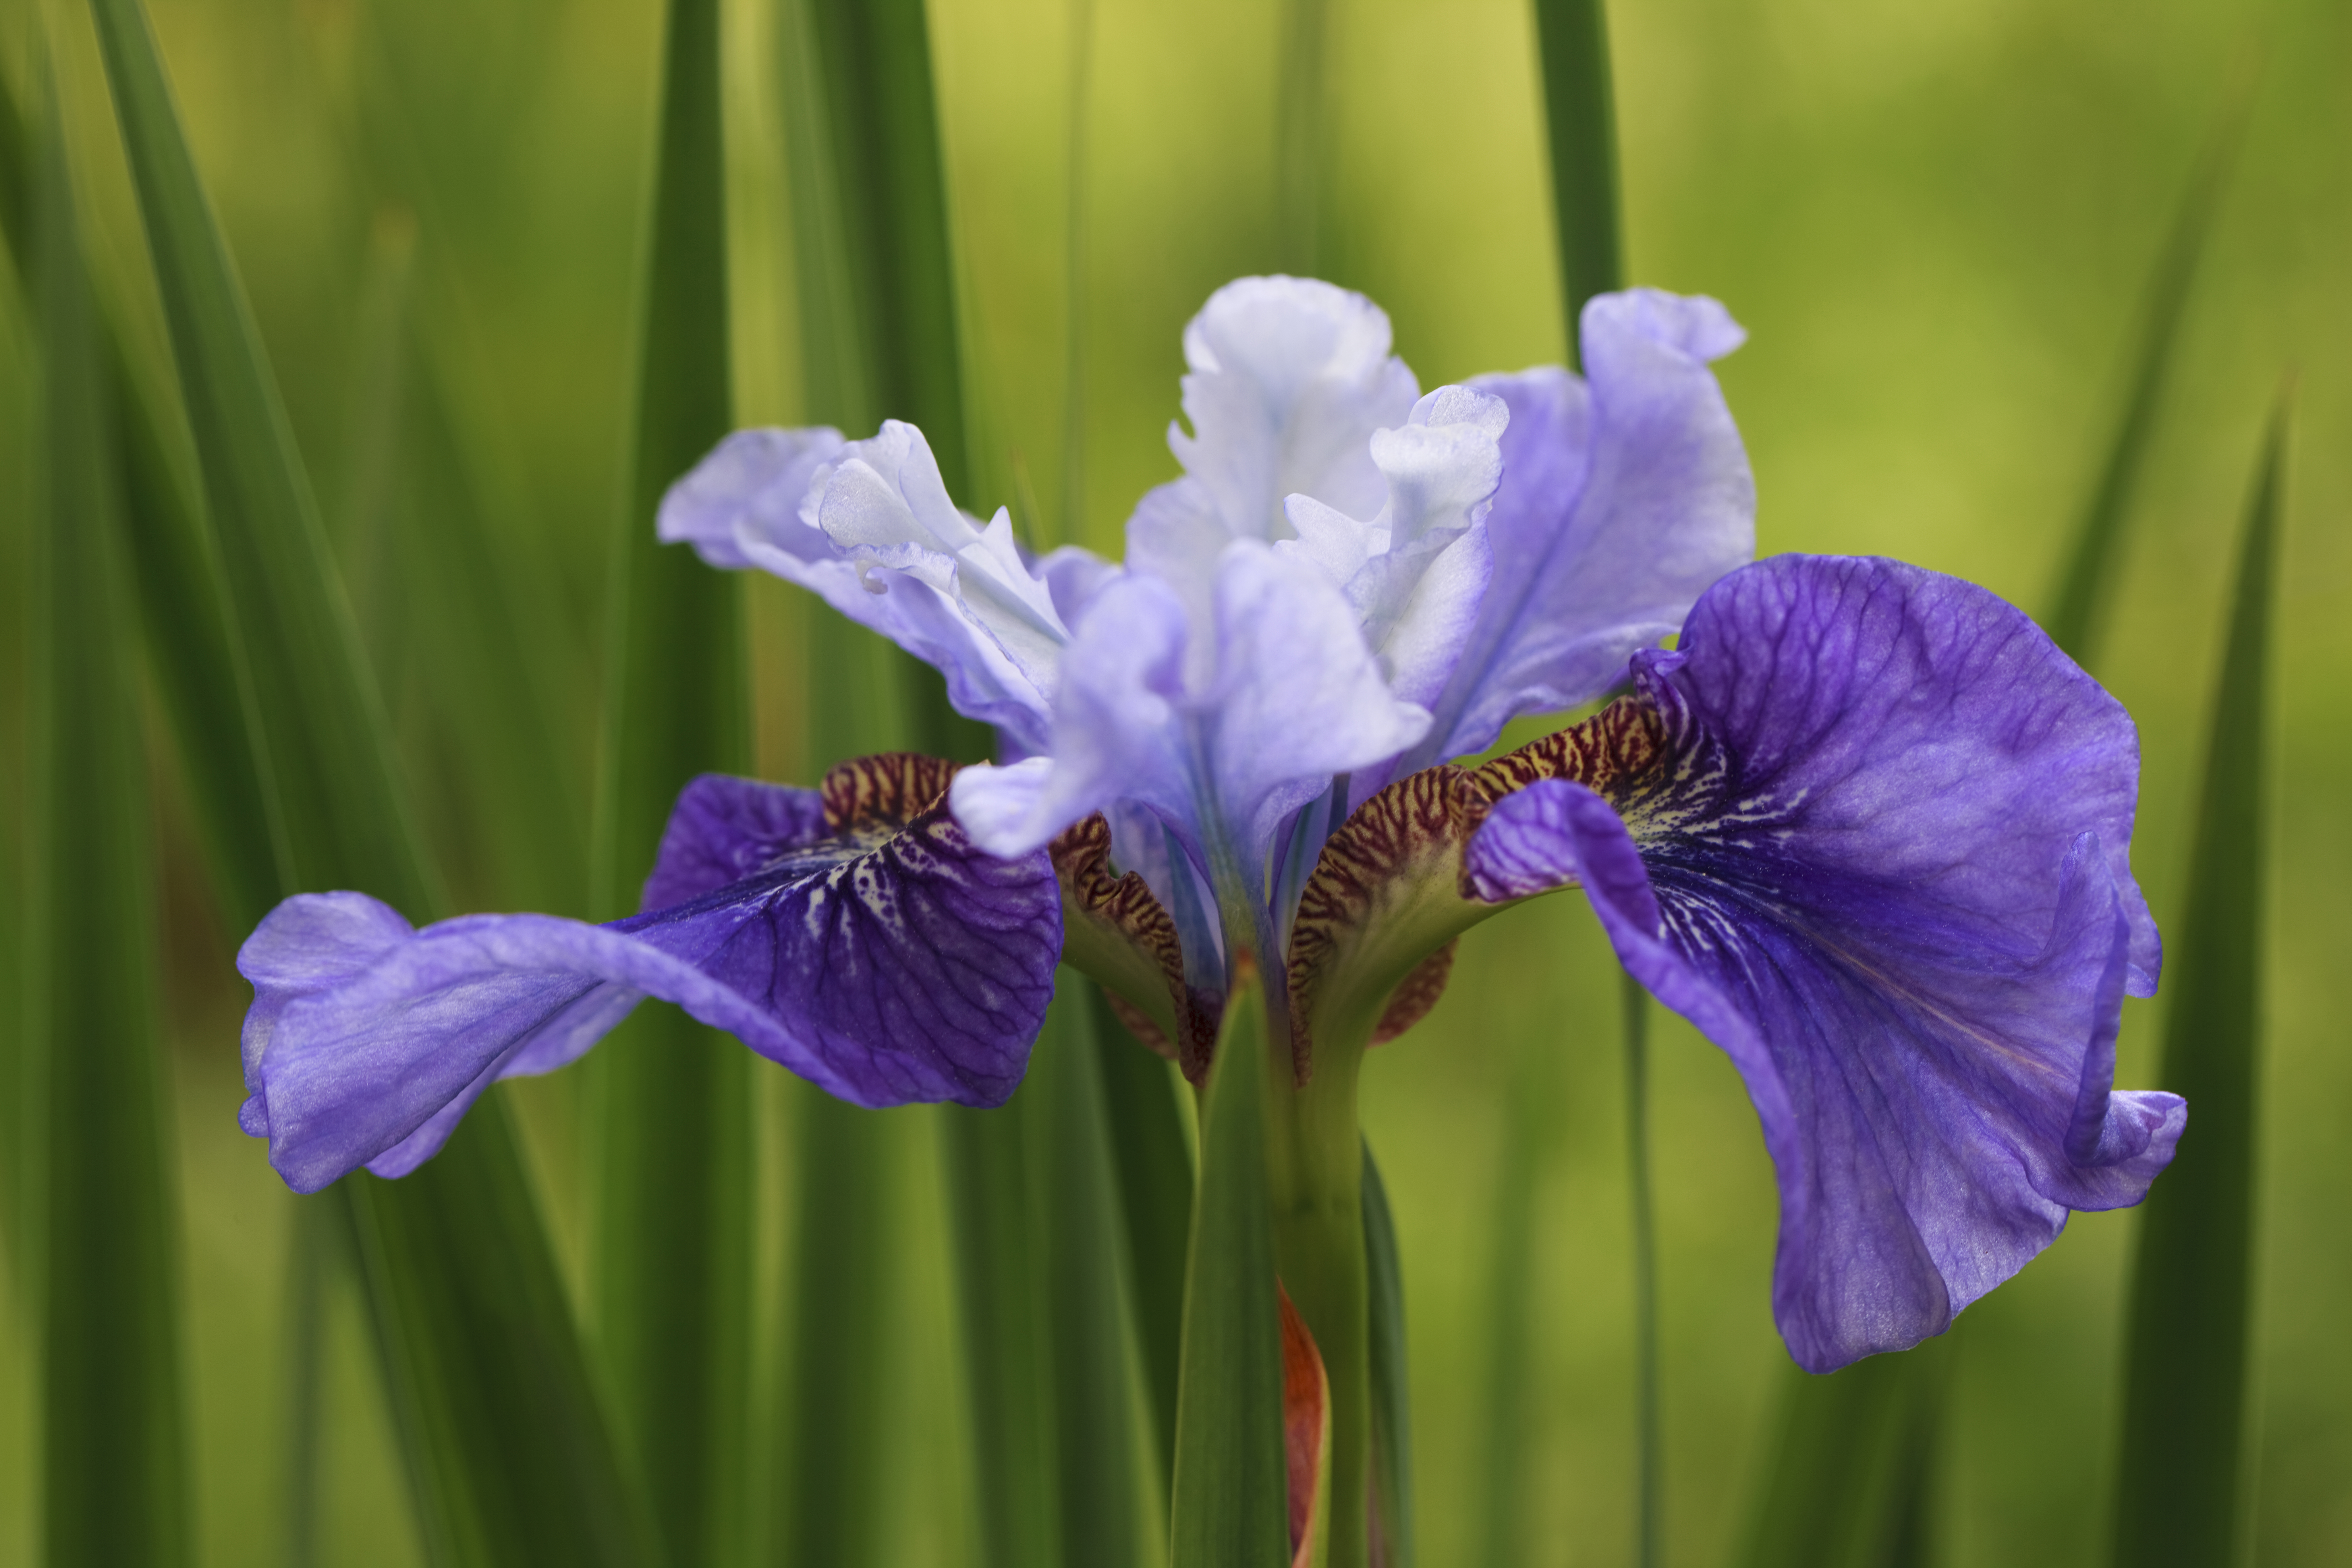
plant, road, flower, green, flora, festival, iris, eye, gardens, organ, images, salem, oregon, ian, brooks, sane, keizer, gervais, quinaby, macro photography, schreiner s, gracias, goodluck, ihopeeverythingisfine, flowering plant, iris versicolor, plant stem, land plant, iris family